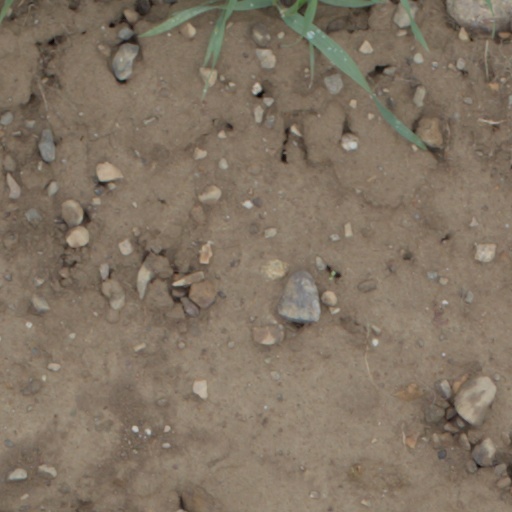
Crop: wheat